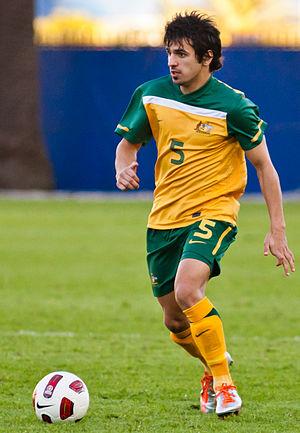
Aziz Behich, né le 16 décembre 1990 à Melbourne, est un footballeur international australien qui évolue au poste de latéral gauche à l'Istanbul Başakşehir FK.